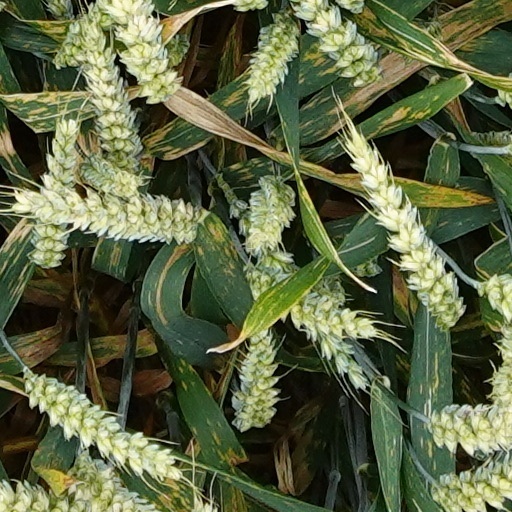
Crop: wheat